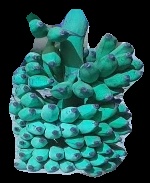
Variety: elakki-bale
Grade: grade3